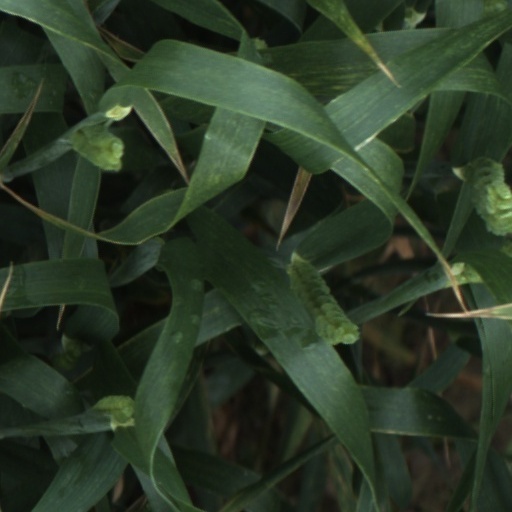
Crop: wheat